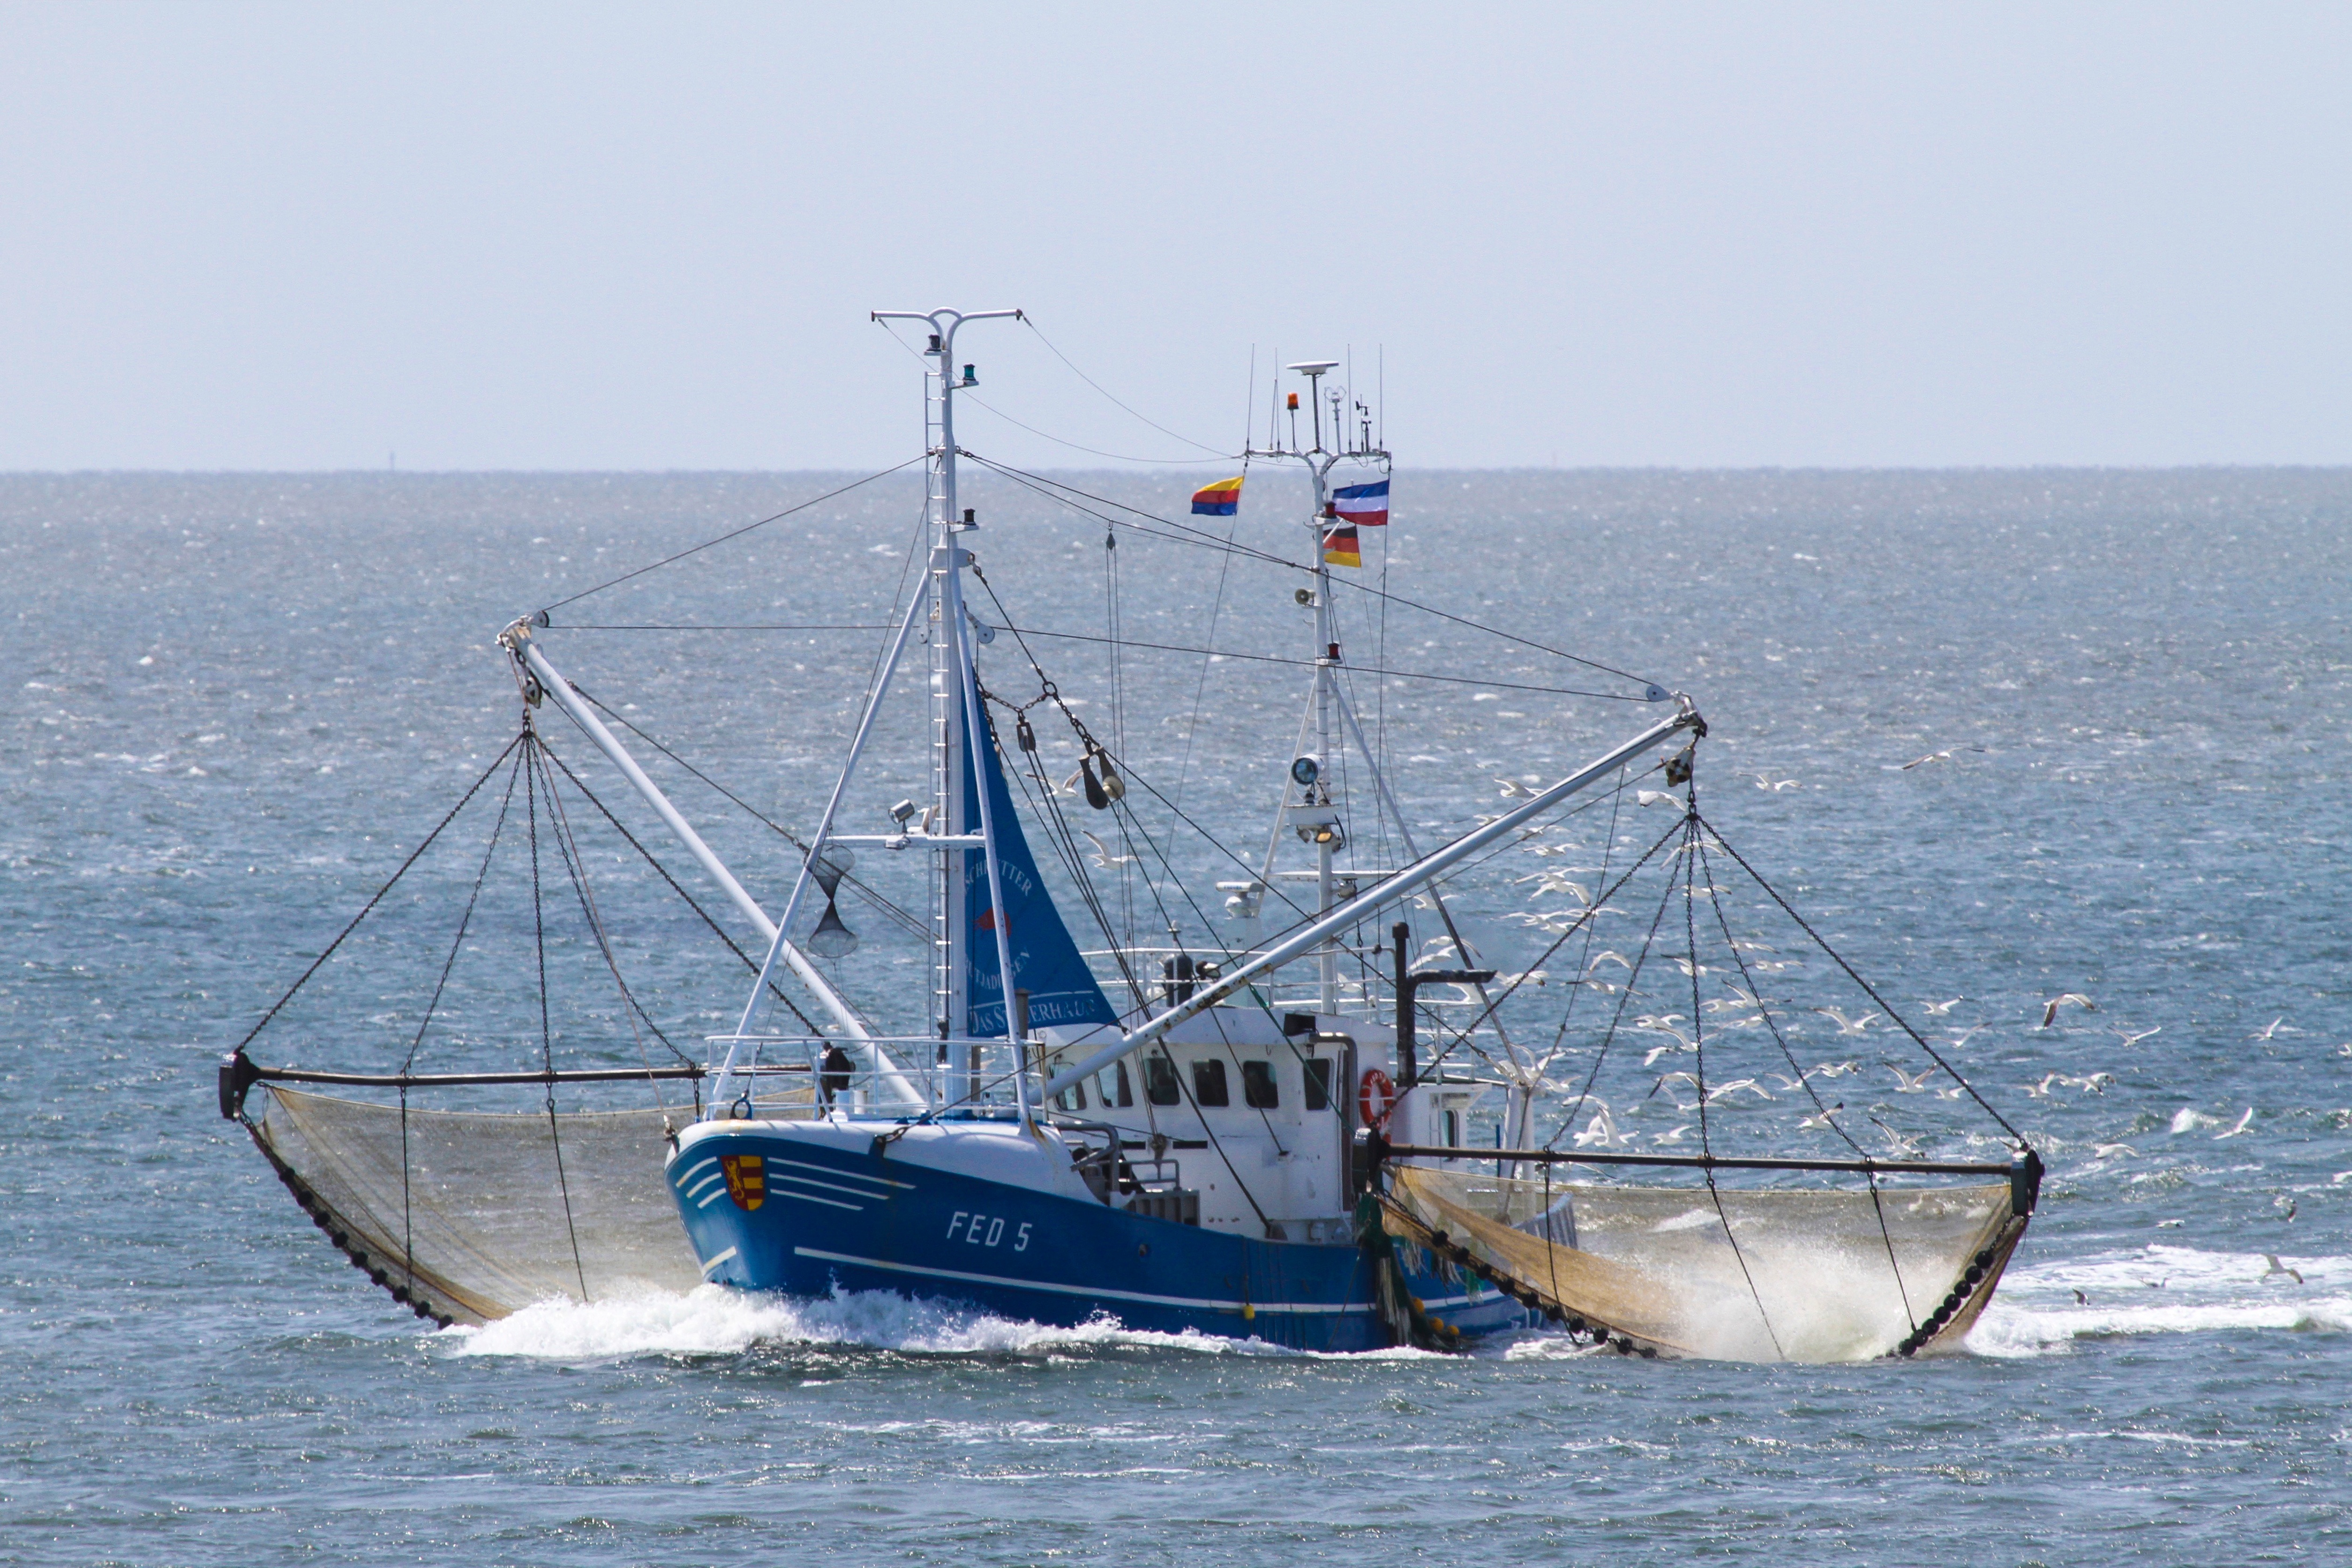
sea, boat, ship, vehicle, mast, sailing, sailboat, shrimp, sail, watercraft, schooner, windjammer, sailing ship, cutter, fishing vessel, nordfriesland, networks, tall ship, skiff, fishing trawler